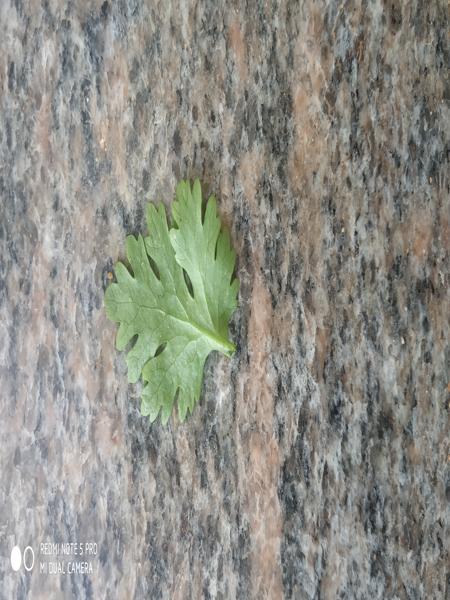
Plant: Coriender